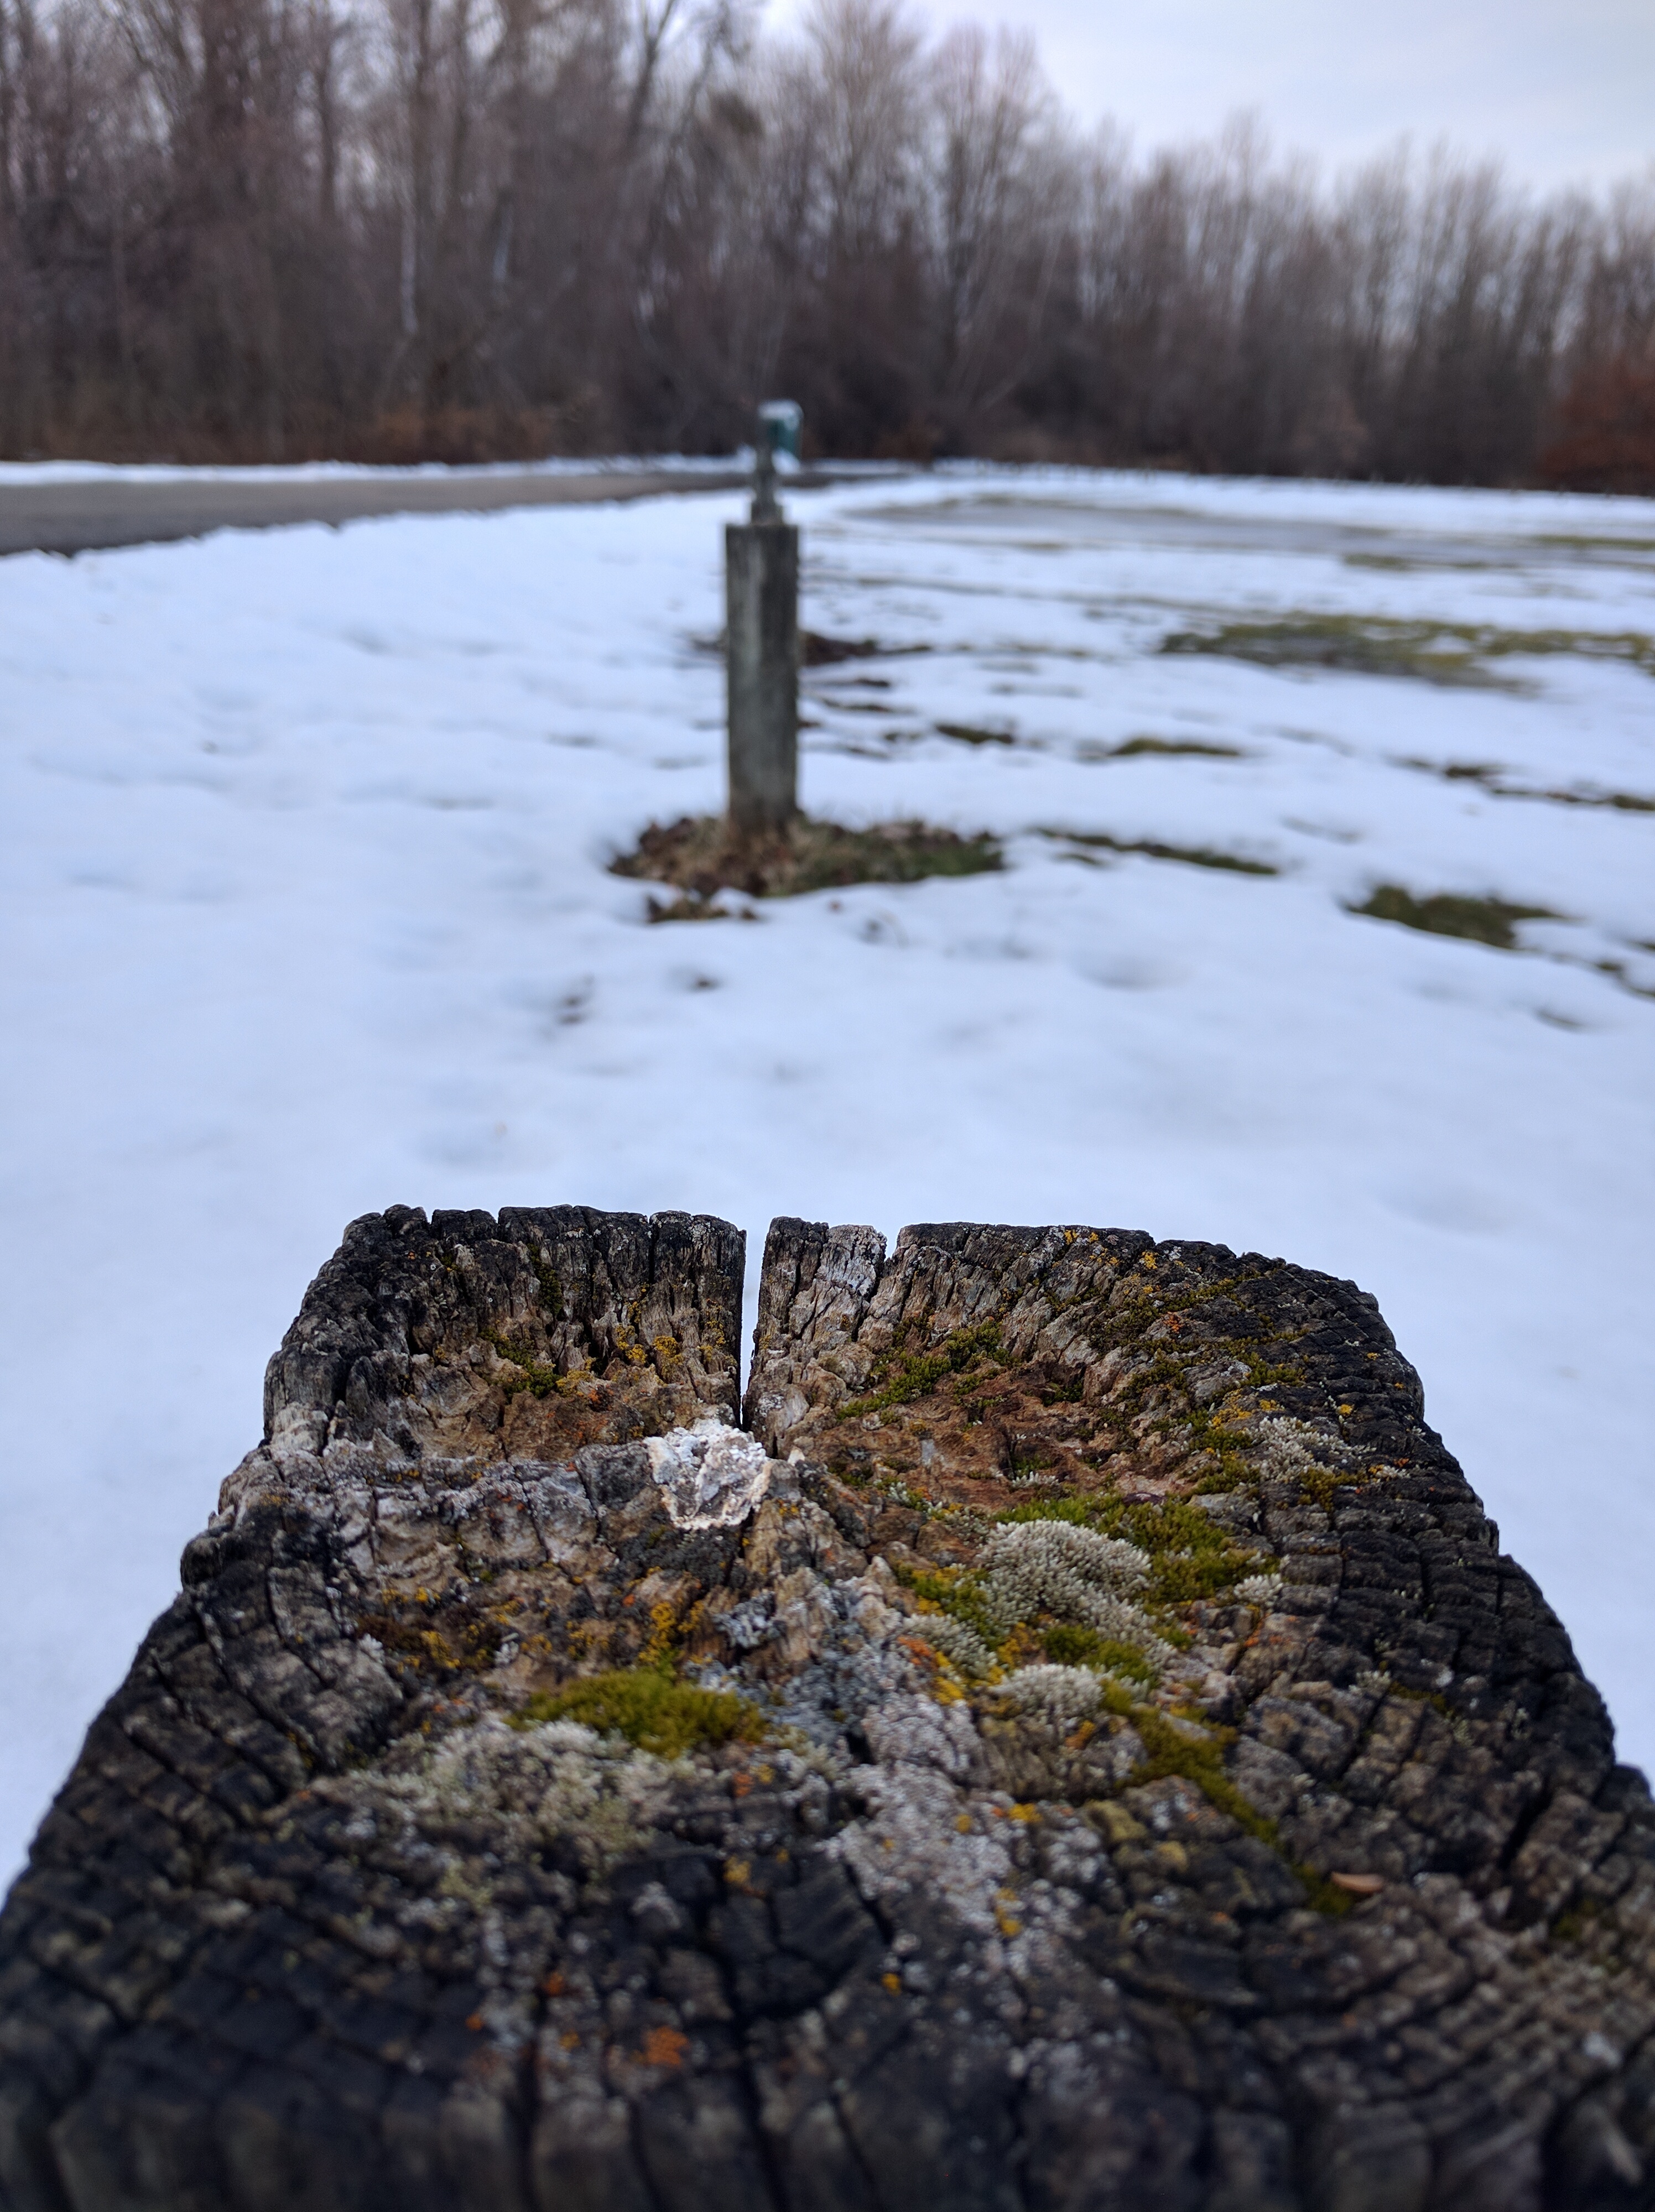
tree, water, nature, rock, wilderness, snow, winter, wood, ice, reflection, weather, season, woody plant